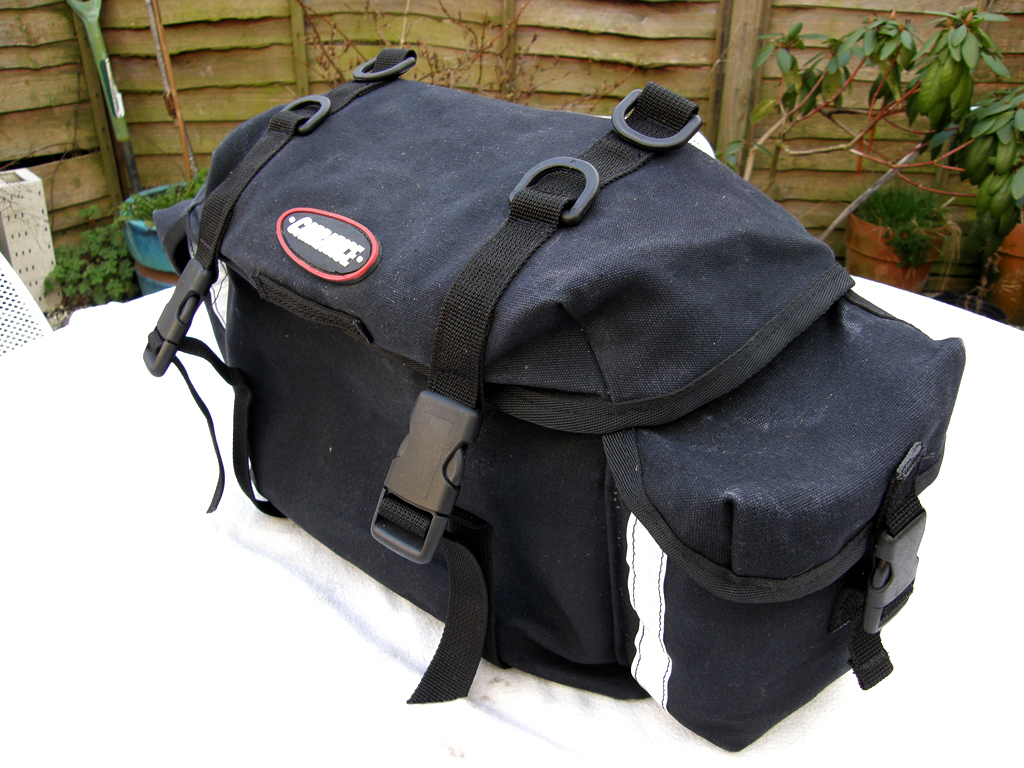
Label: others